Raymond Hatton

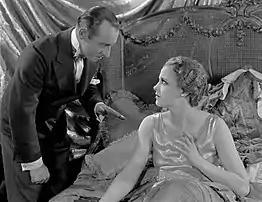
Hatton and Esther Ralston in the drama film "Fashions for Women" (1927)

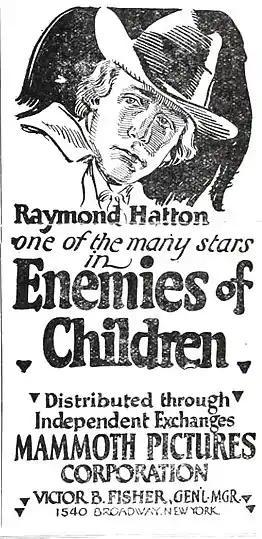
Hatton in "Enemies of Children" (1923)

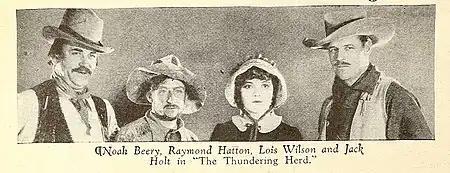
Noah Beery, Raymond Hatton, Lois Wilson, and Jack Holt in "The Thundering Herd" (1925)

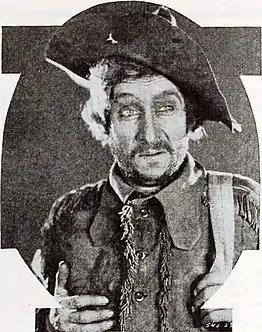
Hatton in "The Thundering Herd" (1925)

Raymond William Hatton (July 7, 1887 – October 21, 1971) was an American film actor who appeared in almost 500 motion pictures.